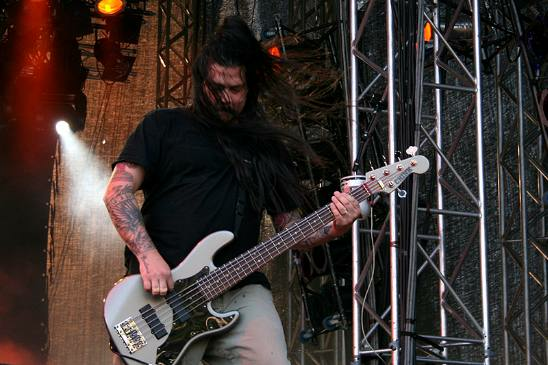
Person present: Yes